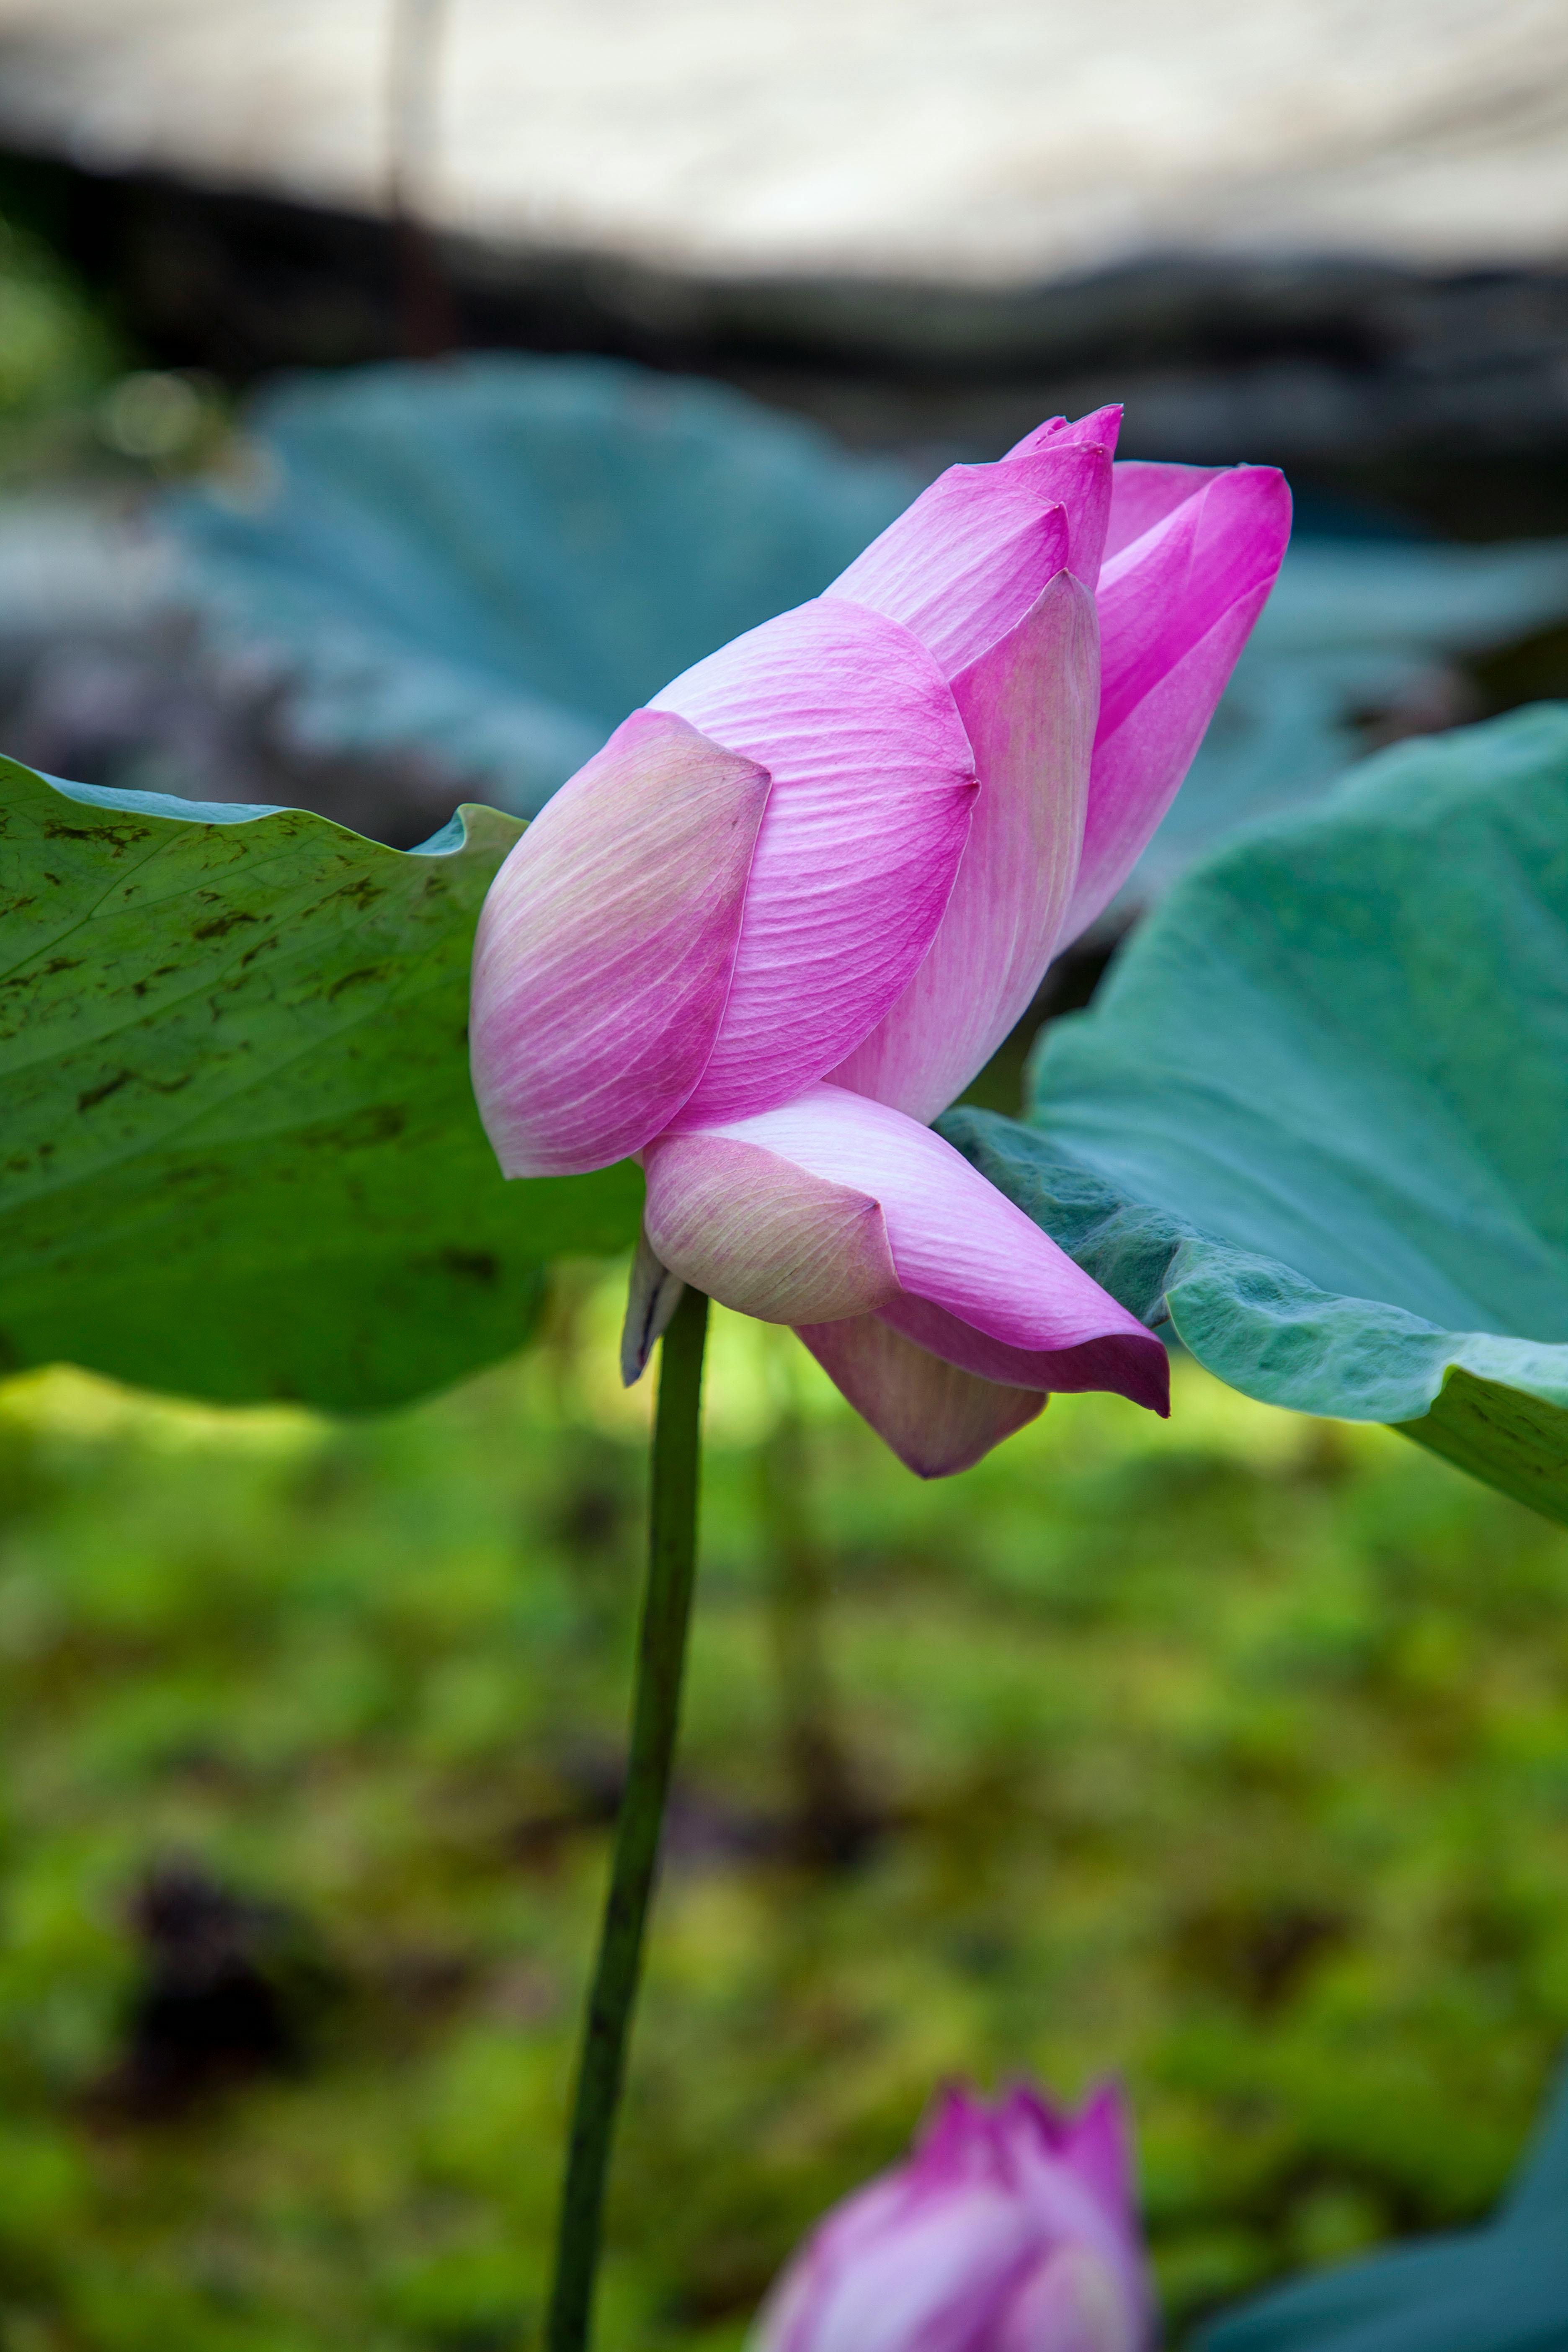
natural, flower, plant, lotus, botany, petal, sacred lotus, pink, aquatic plant, lotus family, terrestrial plant, herbaceous plant, flowering plant, magenta, rose family, close up, rose order, annual plant, Pedicel, water lily, proteales, bud, groundcover, plant stem, dicotyledon, rose, natural landscape, perennial plant, shrub, lily family, vascular plant